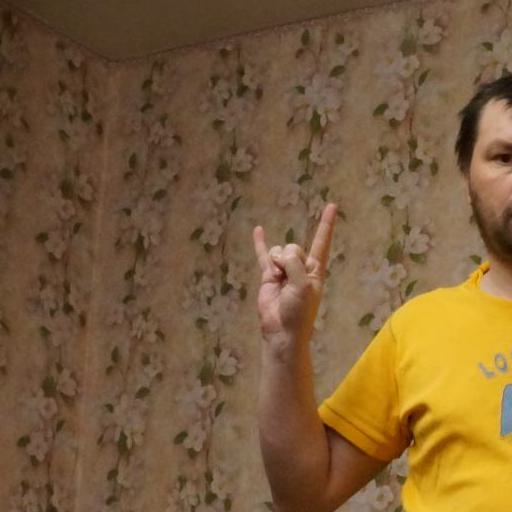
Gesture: rock